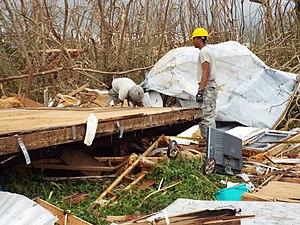
L’ouragan Maria est le quatorzième cyclone tropical, le septième ouragan dont le quatrième ouragan majeur de la saison cyclonique 2017 dans l'océan Atlantique nord et le deuxième ouragan de catégorie 5 après l'ouragan Irma survenu une semaine auparavant. Formé à partir d'une onde tropicale ayant traversé l'Atlantique tropical depuis l'Afrique de l'ouest, il a pris beaucoup de temps à devenir une dépression tropicale mais s'est intensifié ensuite rapidement près des Petites Antilles qu'il a traversé à la catégorie 5.